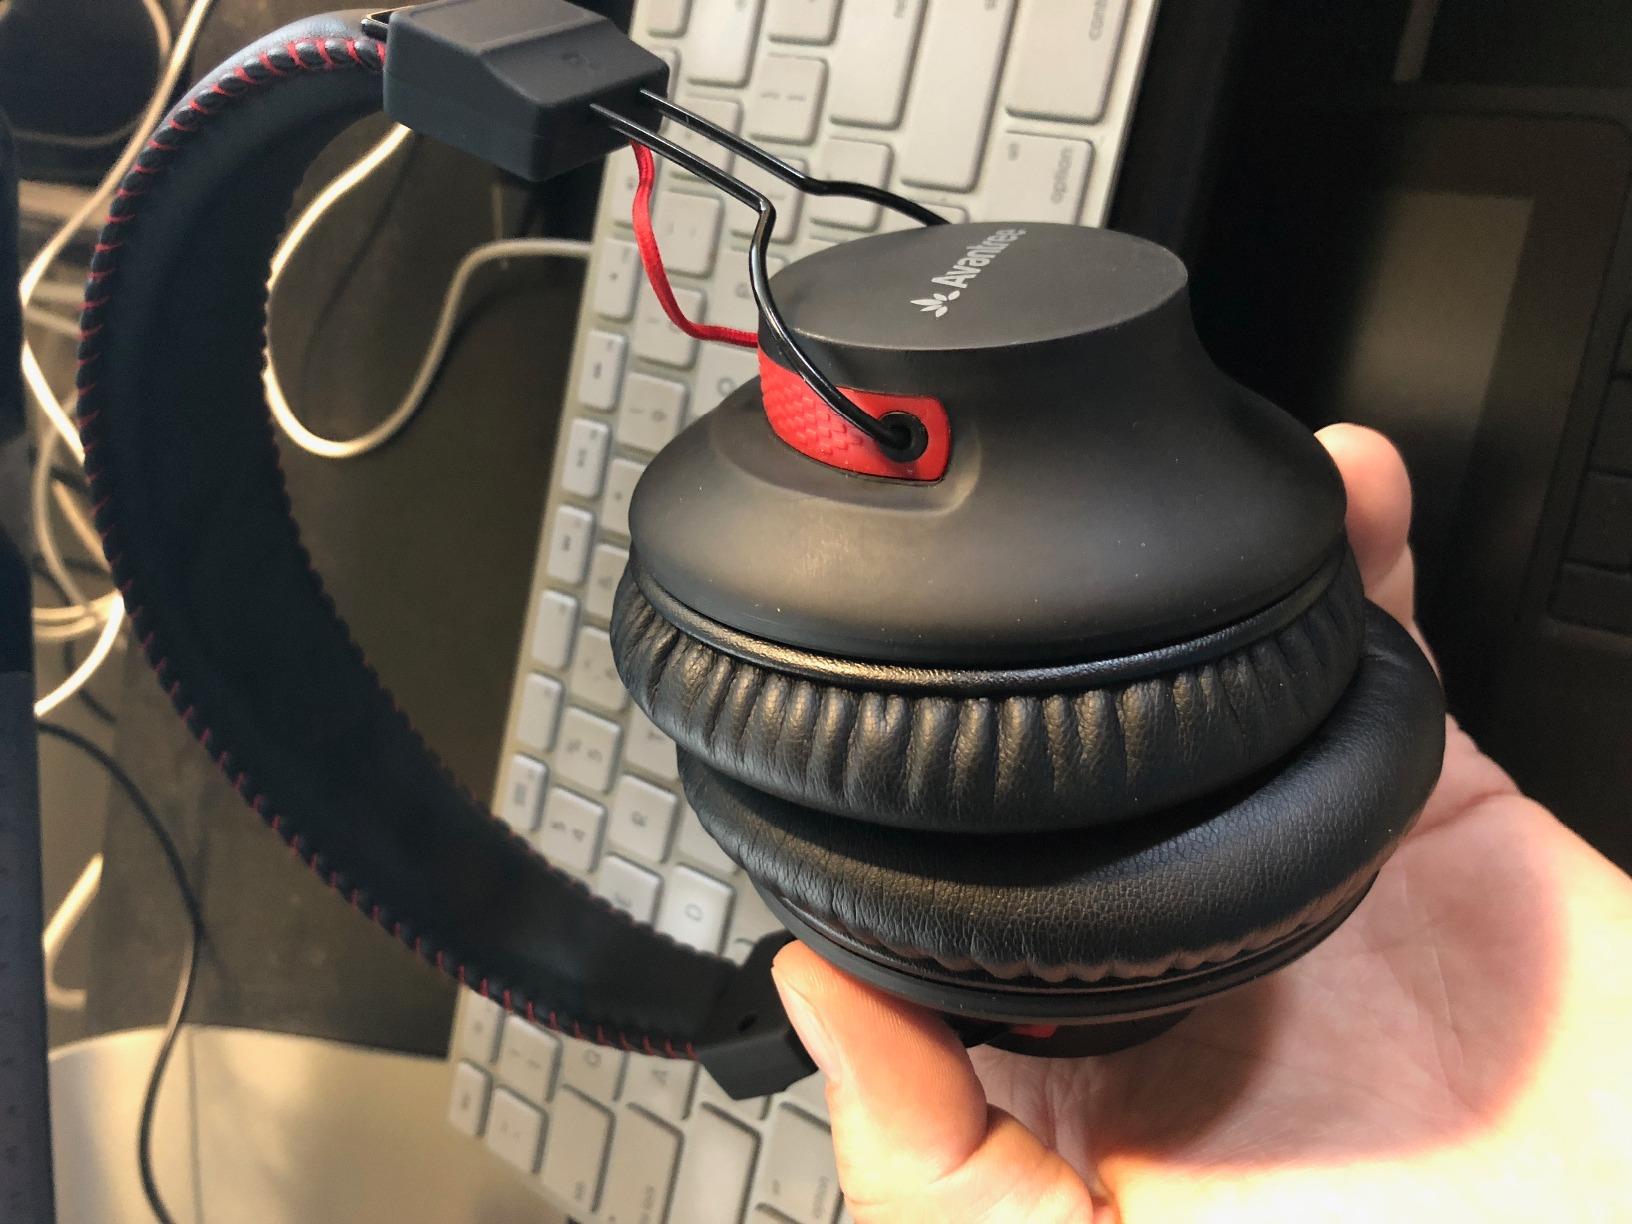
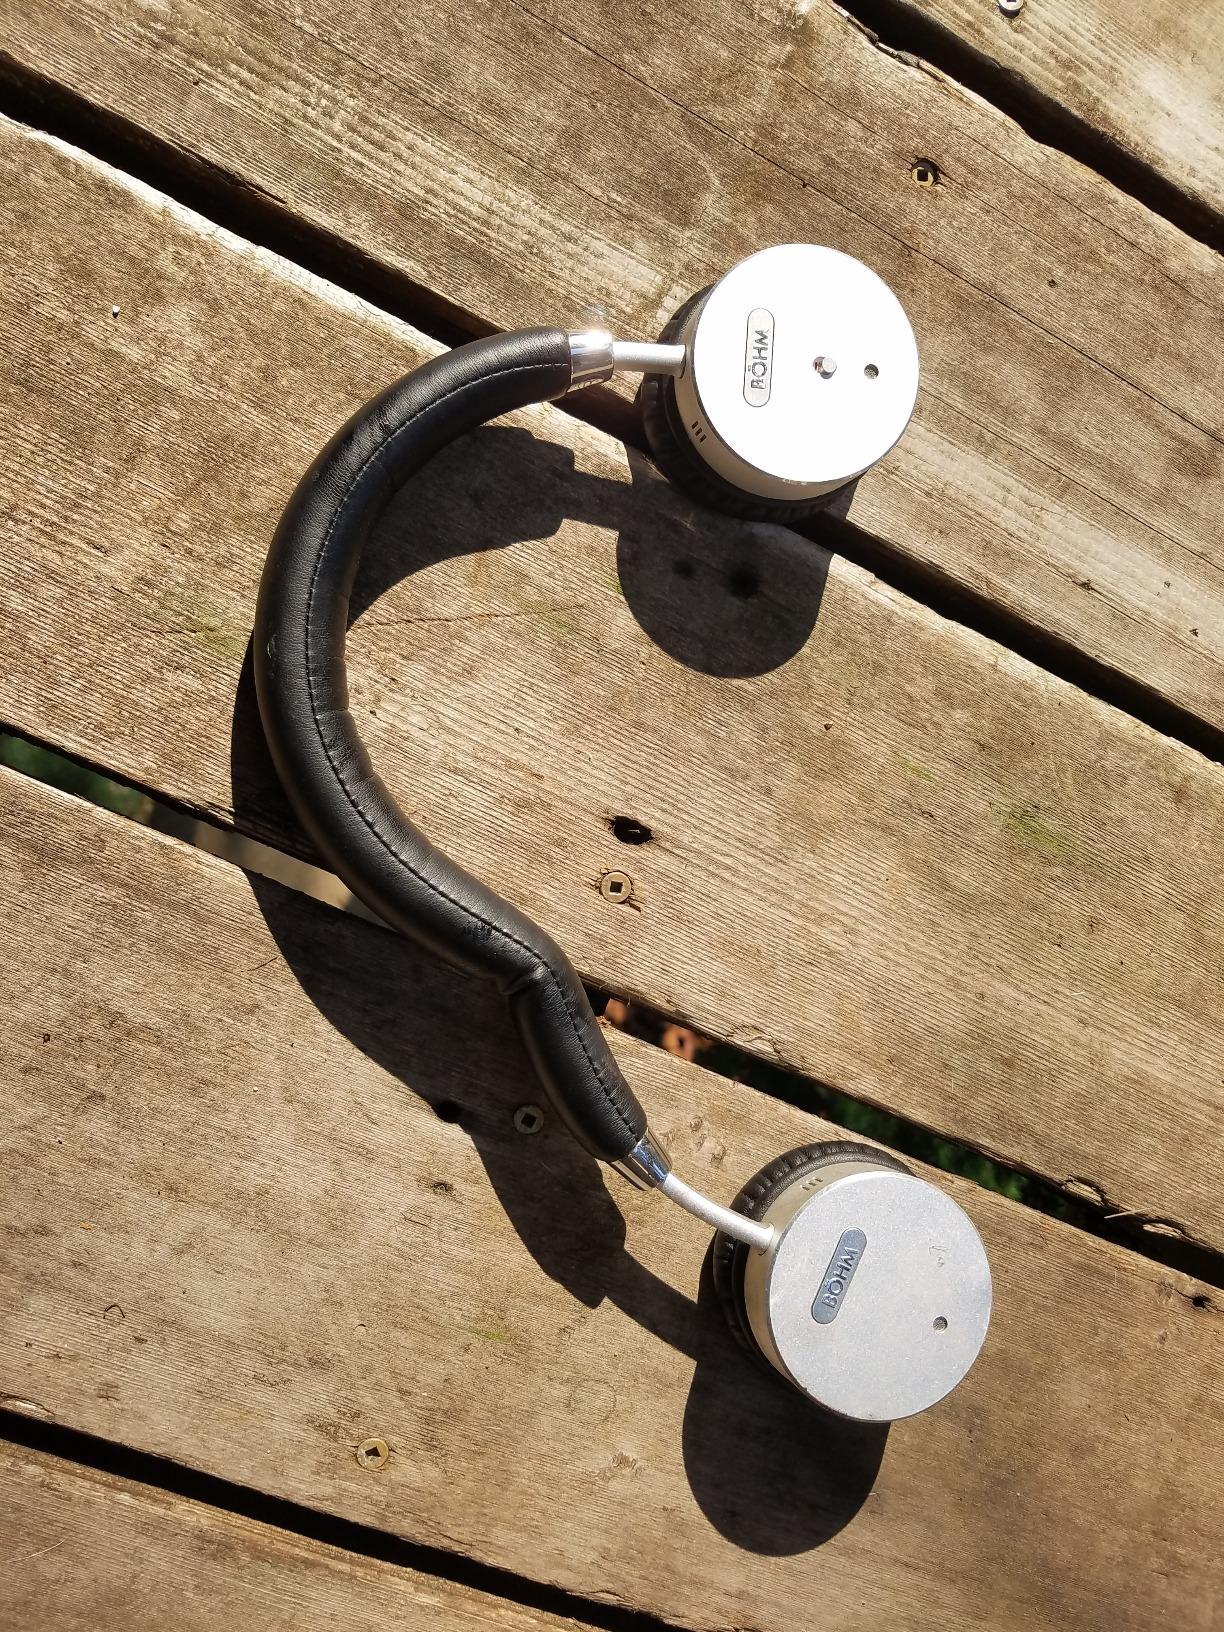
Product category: headphones
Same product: no